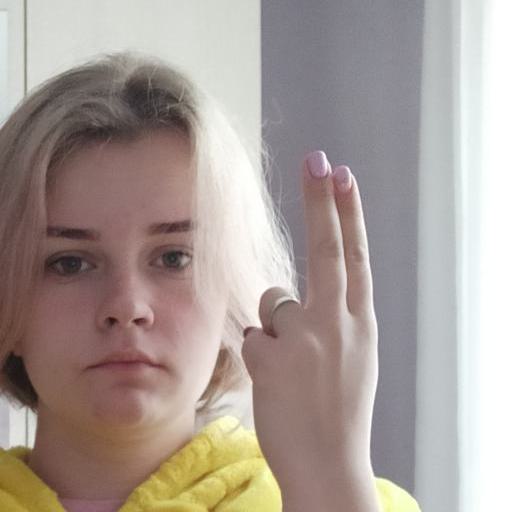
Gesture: two_up_inverted